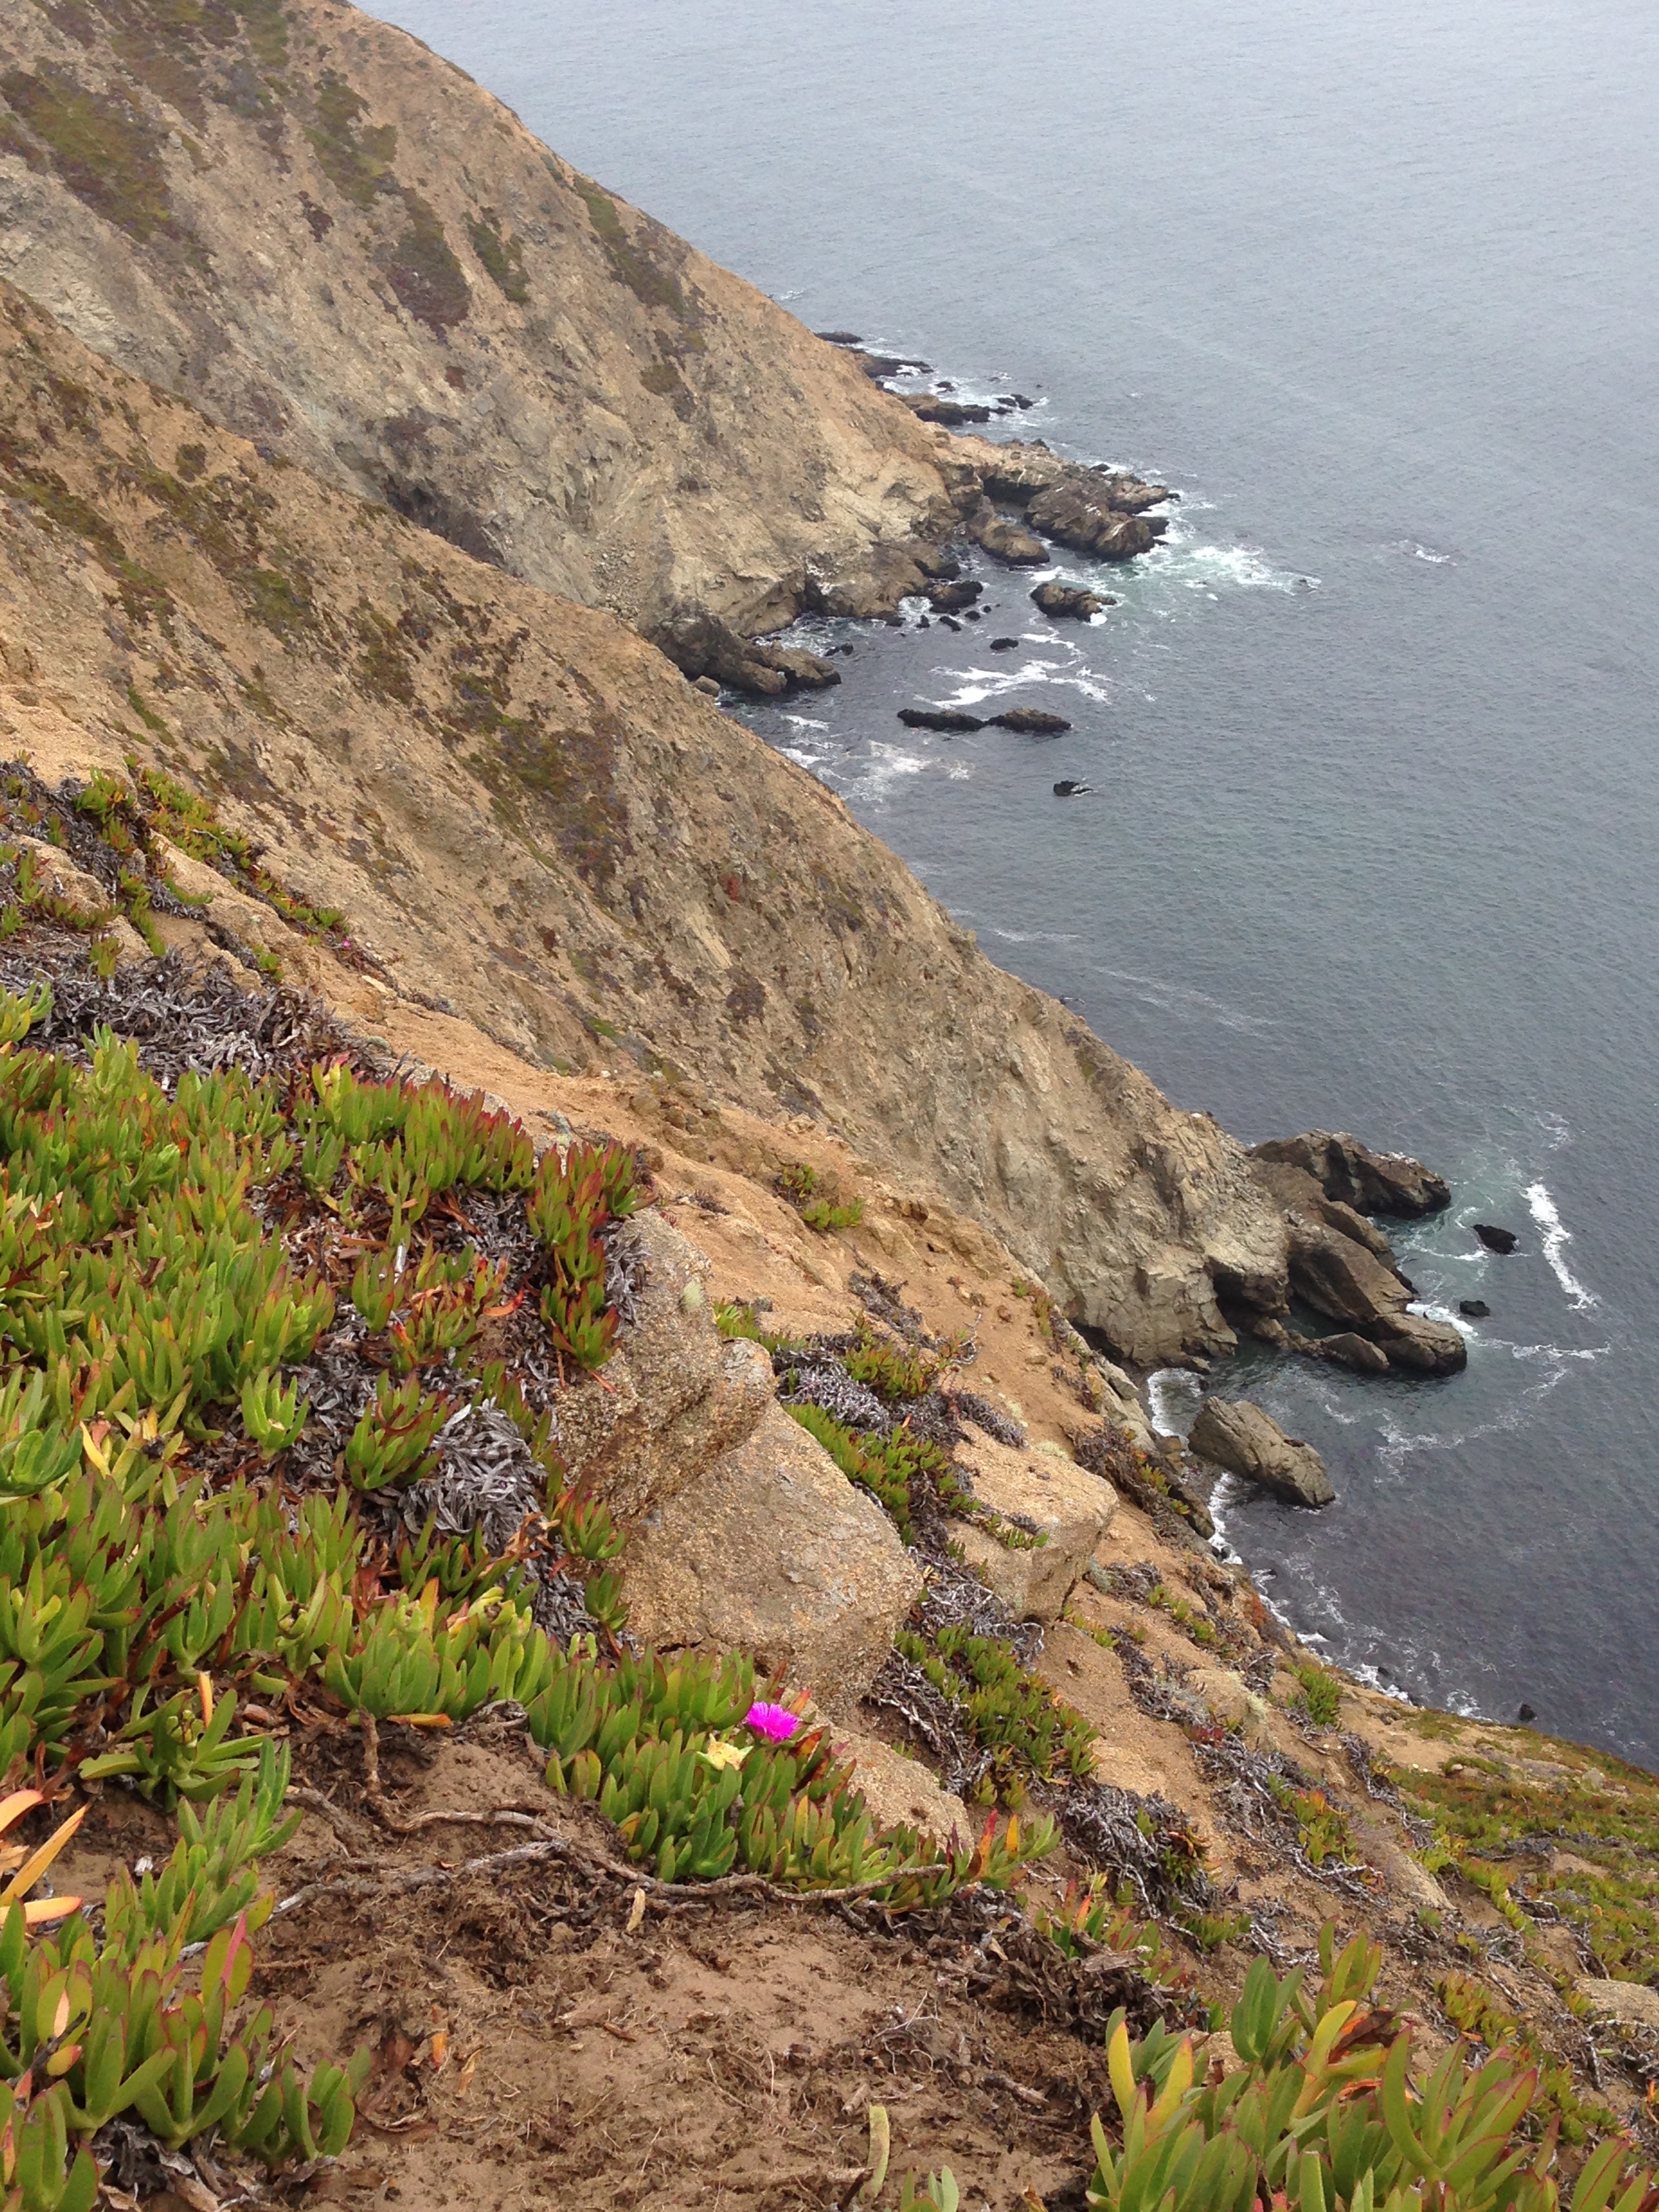
beach, landscape, sea, coast, water, nature, rock, ocean, mountain, shore, flower, coastline, cliff, cove, scenic, bay, point, seashore, terrain, california, ridge, body of water, outdoors, geology, loch, cape, landform, reyes, point reyes, geographical feature, geological phenomenon